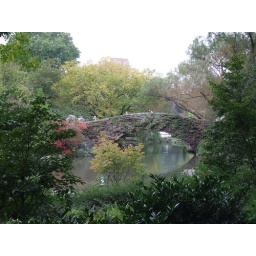
bridge over not so much troubled water